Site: brandenburg
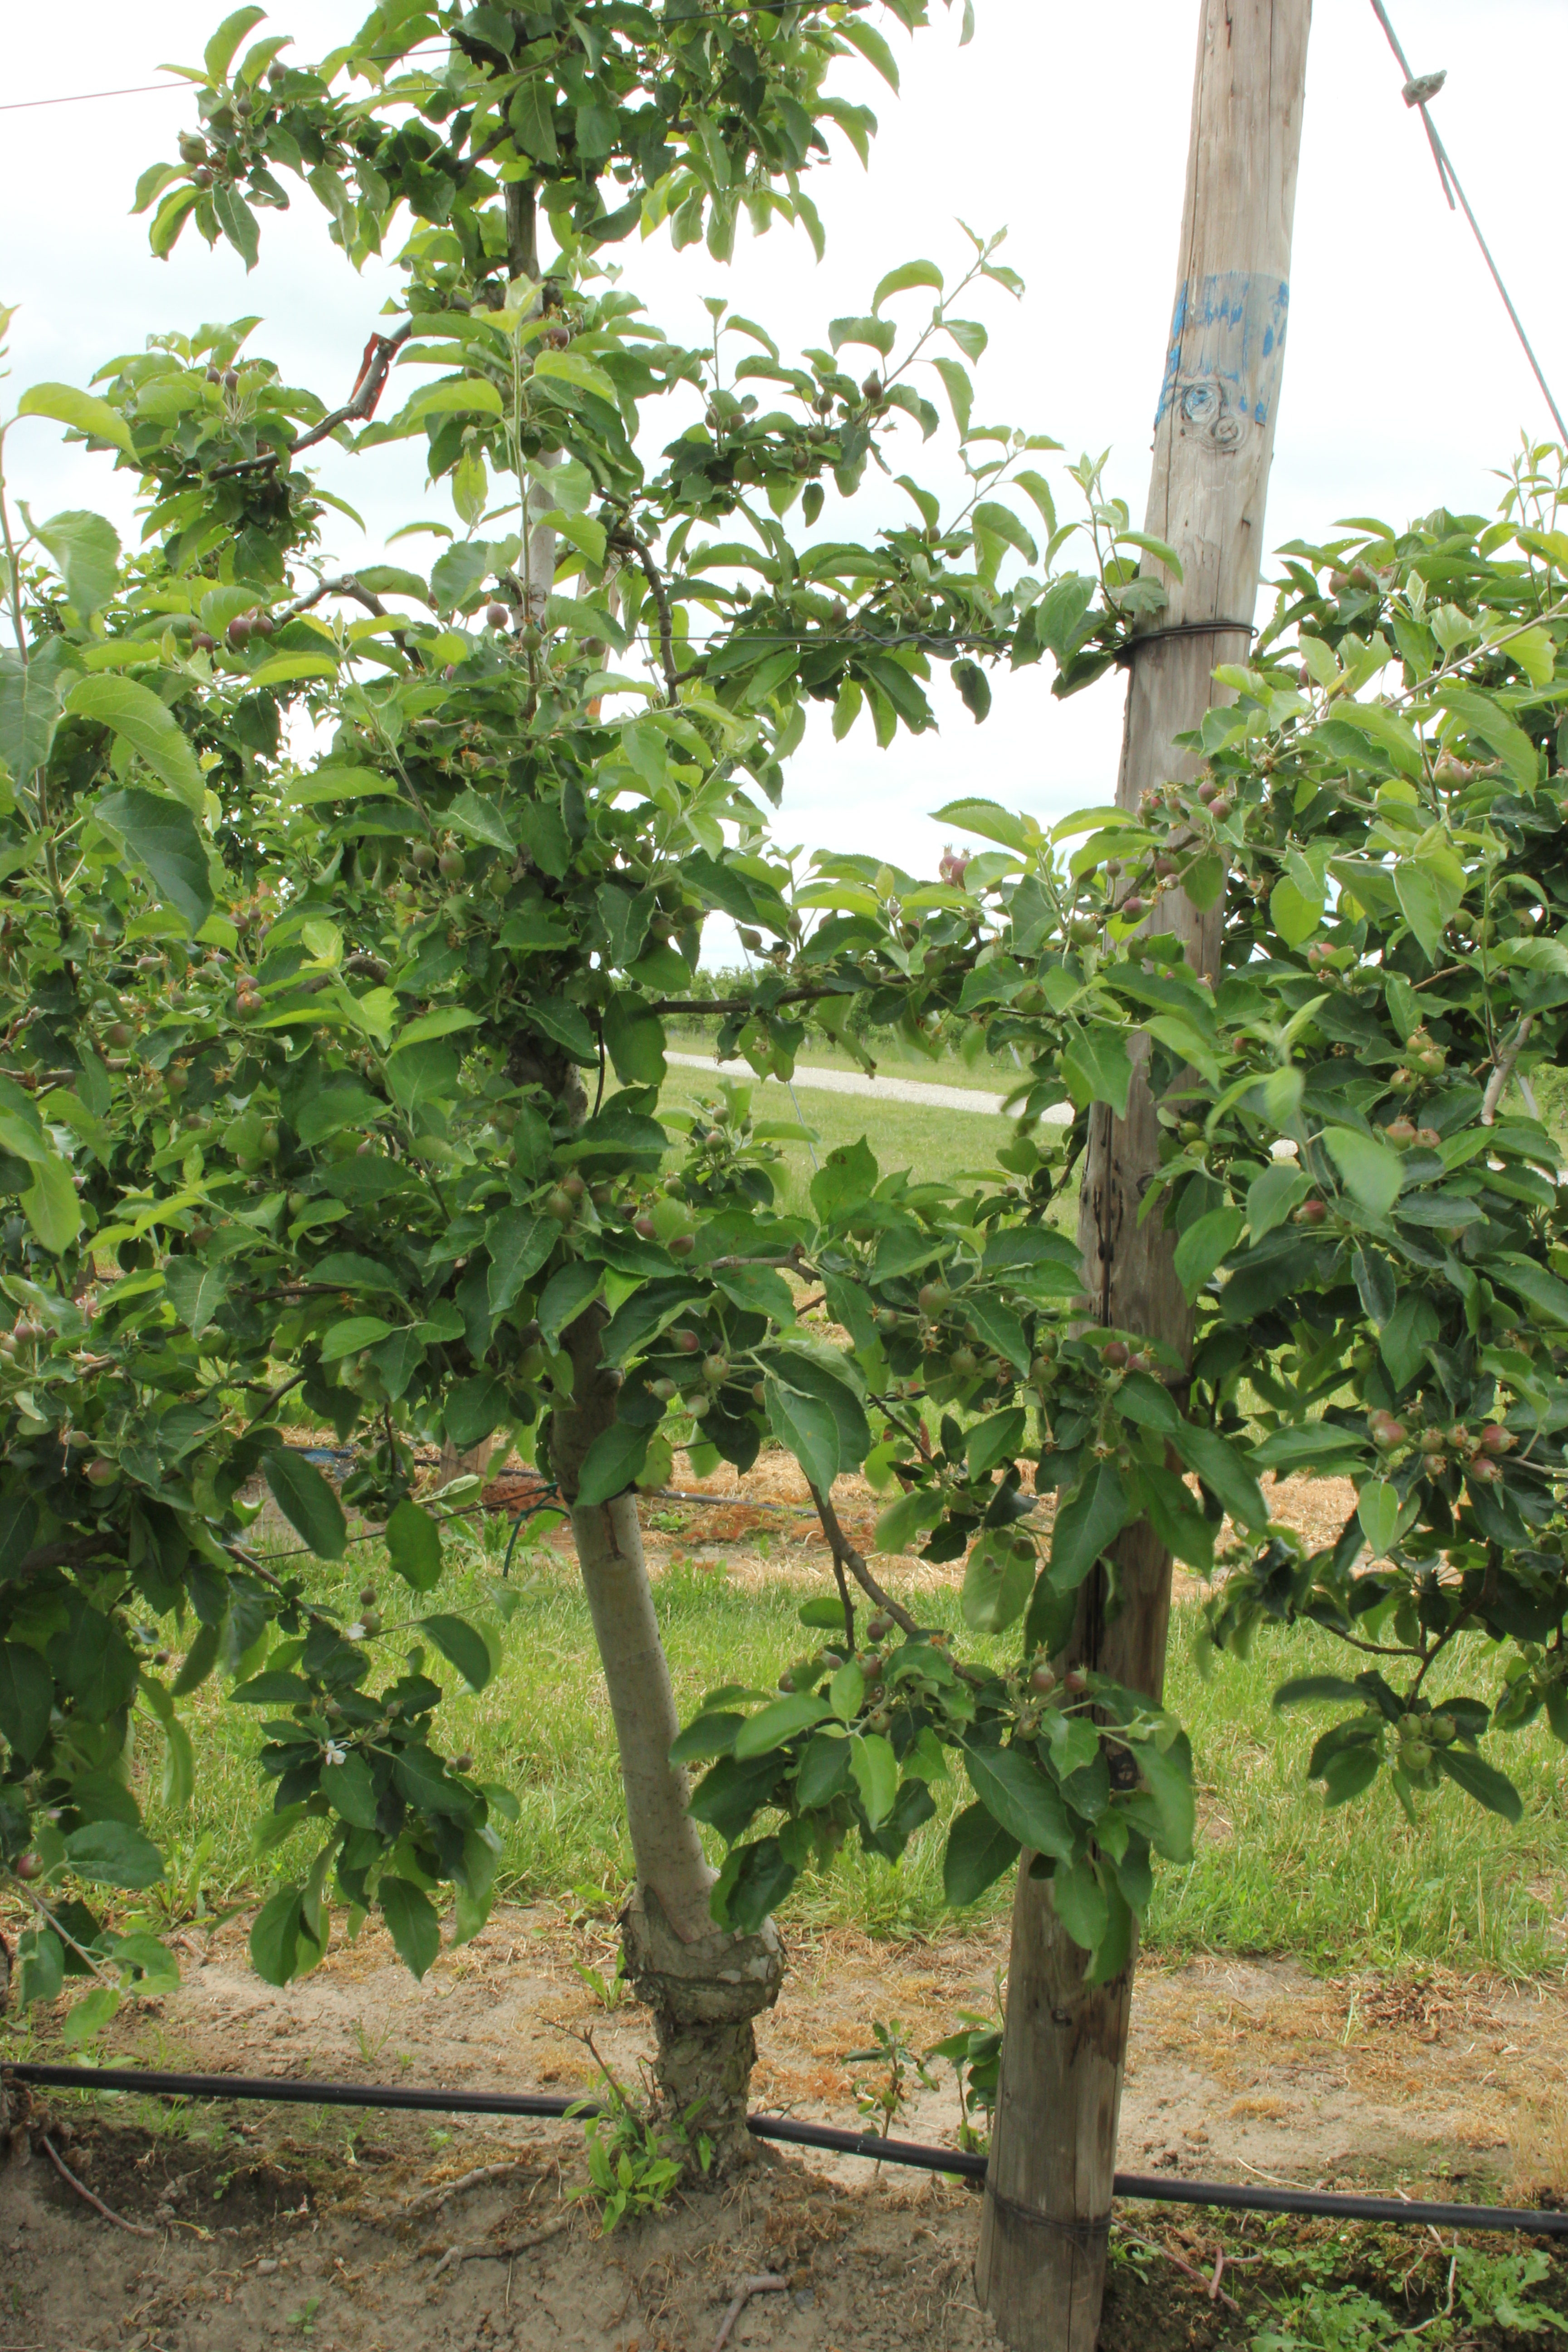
Growth stage (BBCH 72): Development of fruit